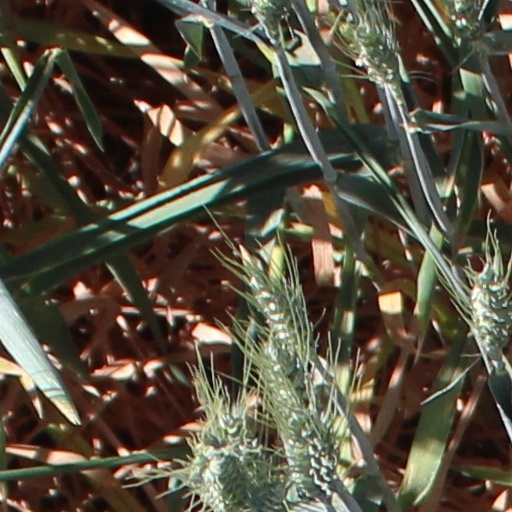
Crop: wheat